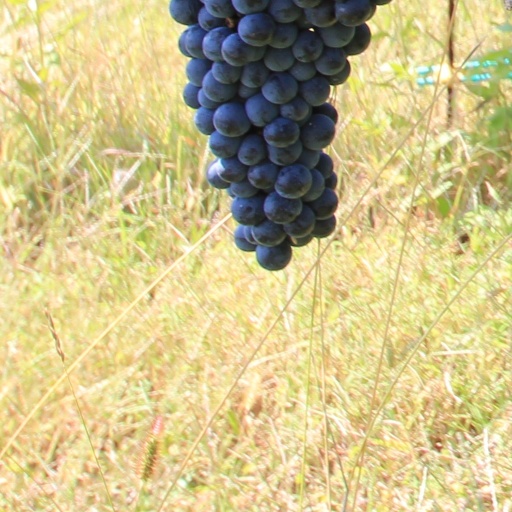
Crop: grape